GE U33C

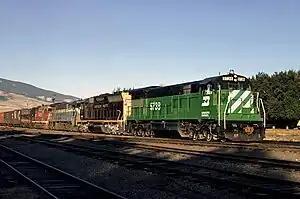
BN #5738 leads a freight train through Livingston, Montana.

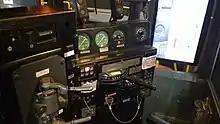
U33C control cab on display at the Toronto Railway Museum.

The GE U33C is a 6-axle diesel-electric locomotive built by GE Transportation Systems between January 1968 and January 1975. 375 examples of this locomotive were built for 11 North American railroads and one construction contractor.